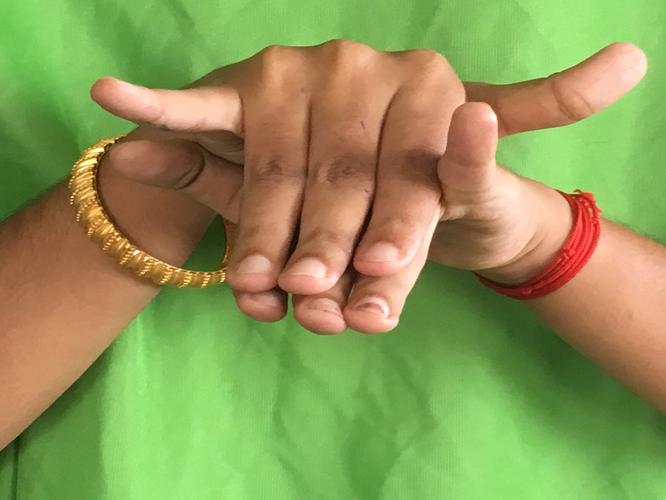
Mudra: Varaha
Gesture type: double_hand